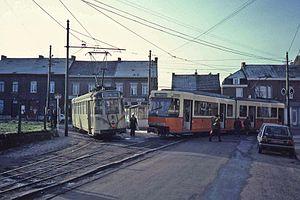
La ligne 90 de la SNCV est une ancienne ligne de tramway vicinal de la Société nationale des chemins de fer vicinaux. Exploitée entre le 15 février 1931 et le 29 août 1993, la ligne reliait Charleroi à Mons par Binche puis Charleroi à La Louvière à partir du 3 juin 1973, elle faisait partie au sein du groupe du Hainaut des lignes du réseau de Charleroi et a été par ailleurs la dernière ligne de tramway vicinal du Hainaut à avoir fonctionné.